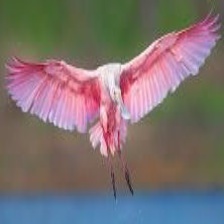
Species: ROSEATE SPOONBILL
Scientific name: PLATALEA AJAJA
ImageNet parent category: spoonbill